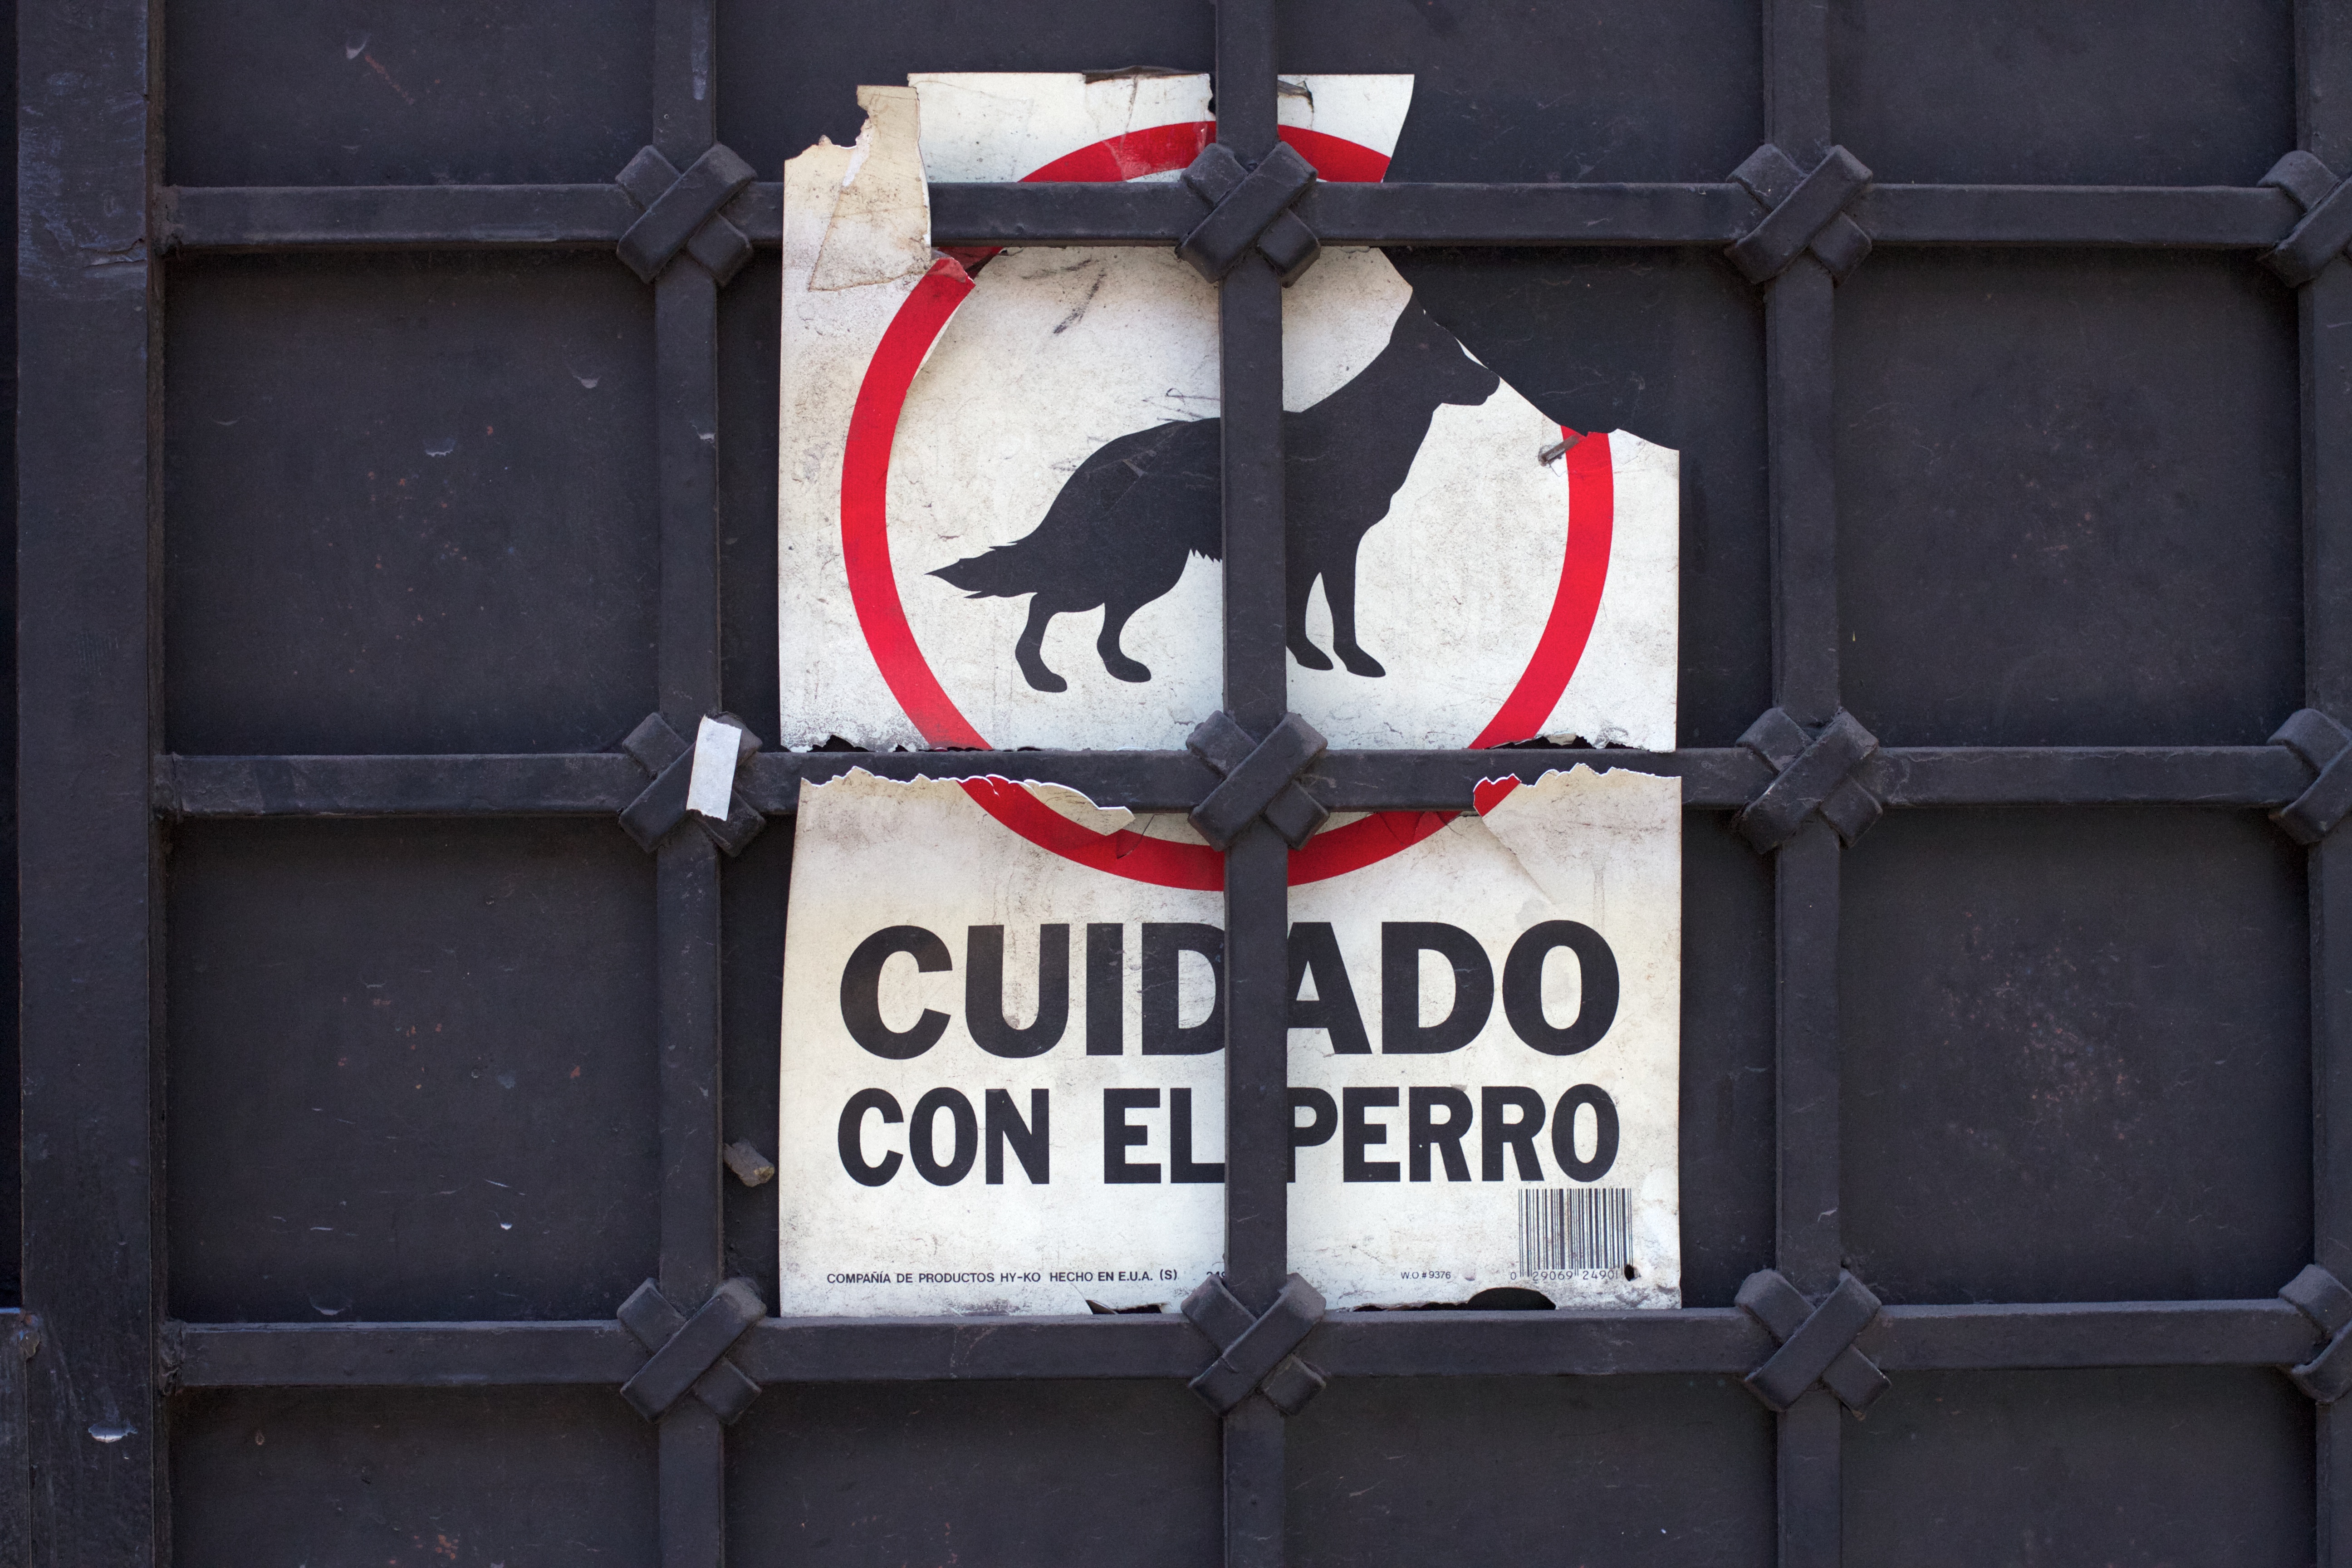
white, number, sign, red, blue, black, art